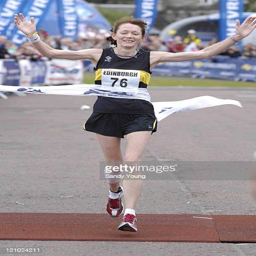
first female across the line during event